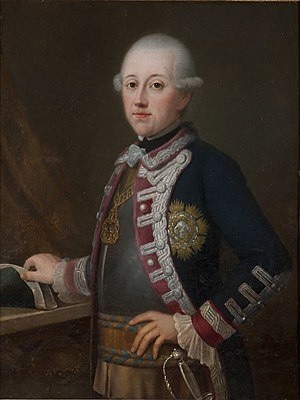
Victor Amadeus 2. af Savoyen-Carignano
Victor Amadeus 2. af Savoyen-Carignano var prins af Savoyen og titulær fyrste af Carignano. Hans sønnesøn var konge af Sardinien i 1831–1849. Hans oldesøn og dennes efterkommere var konger af Italien i 1861–1946.